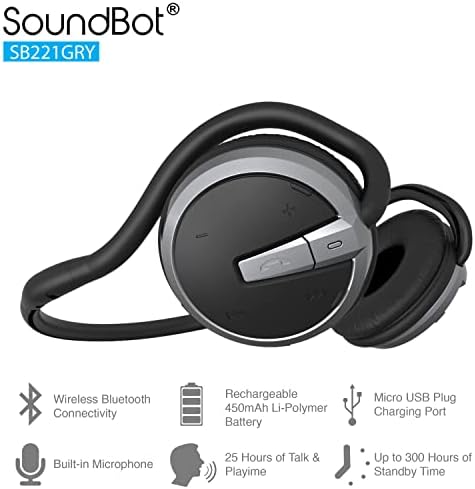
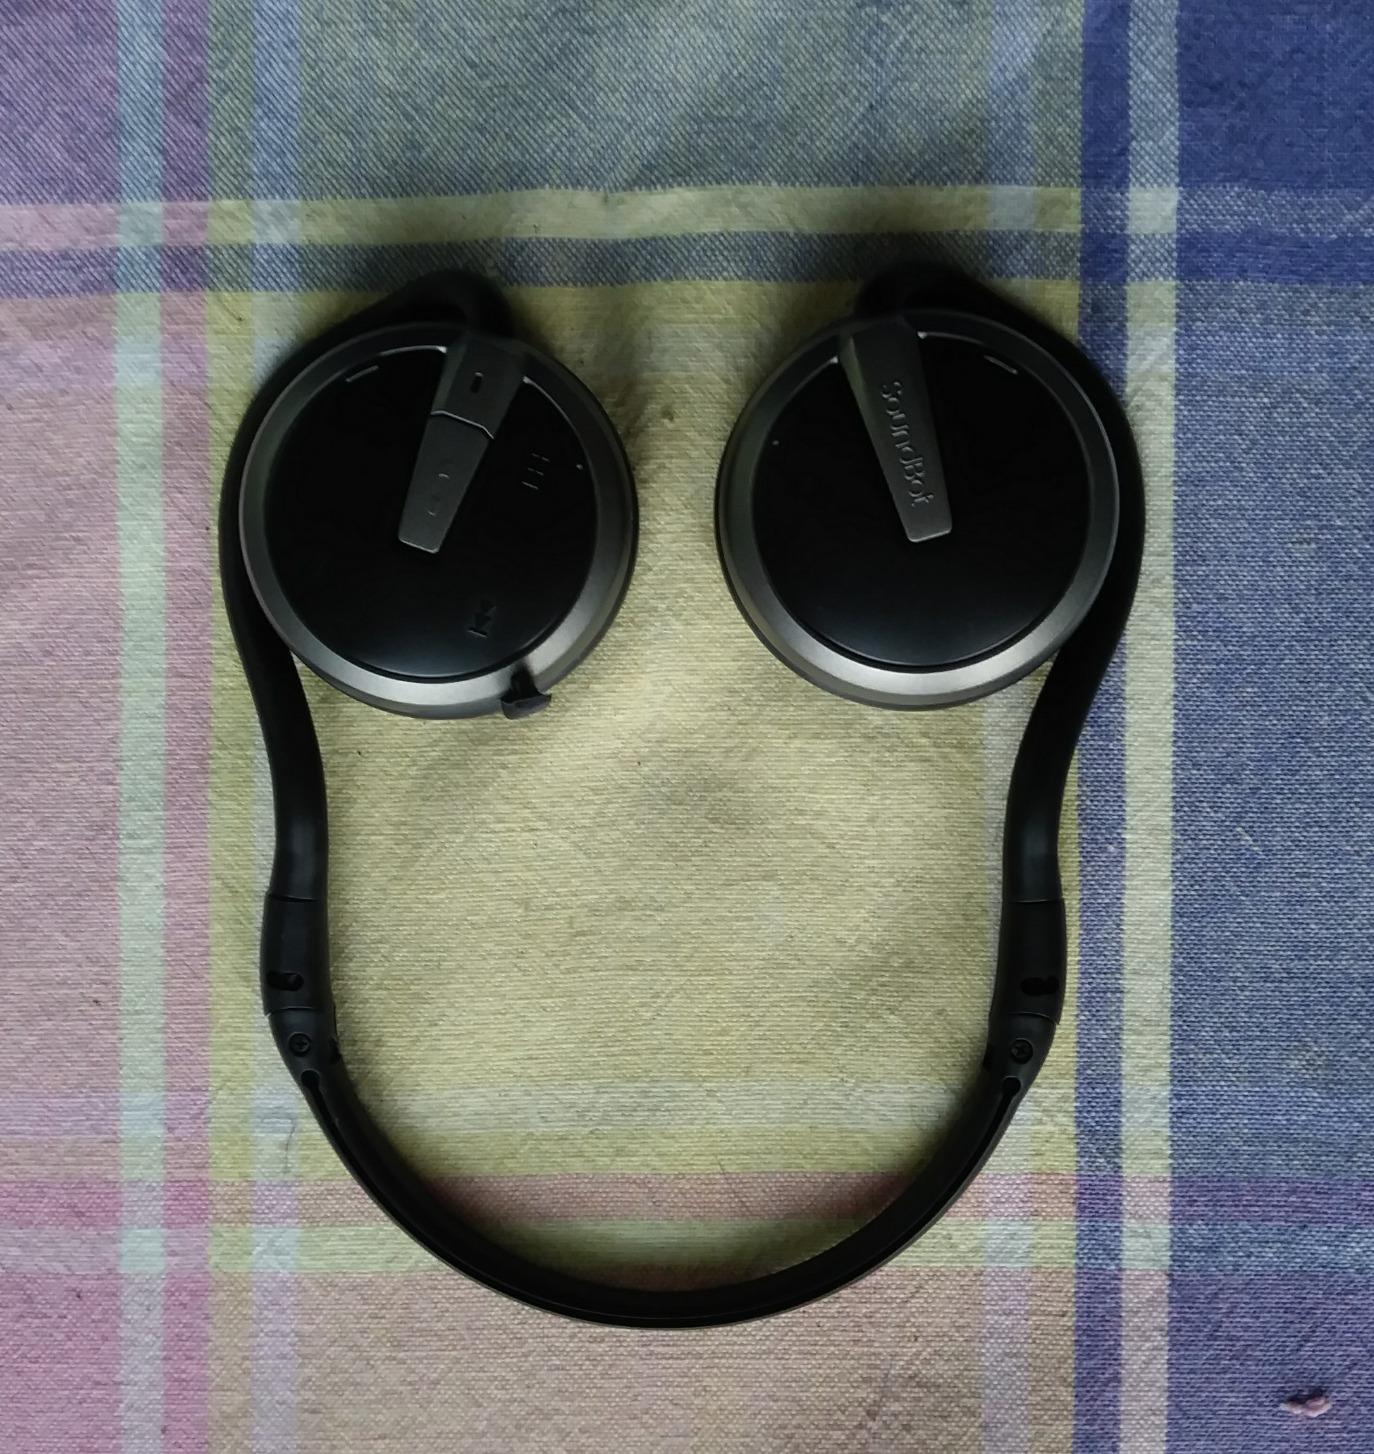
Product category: headphones
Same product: yes